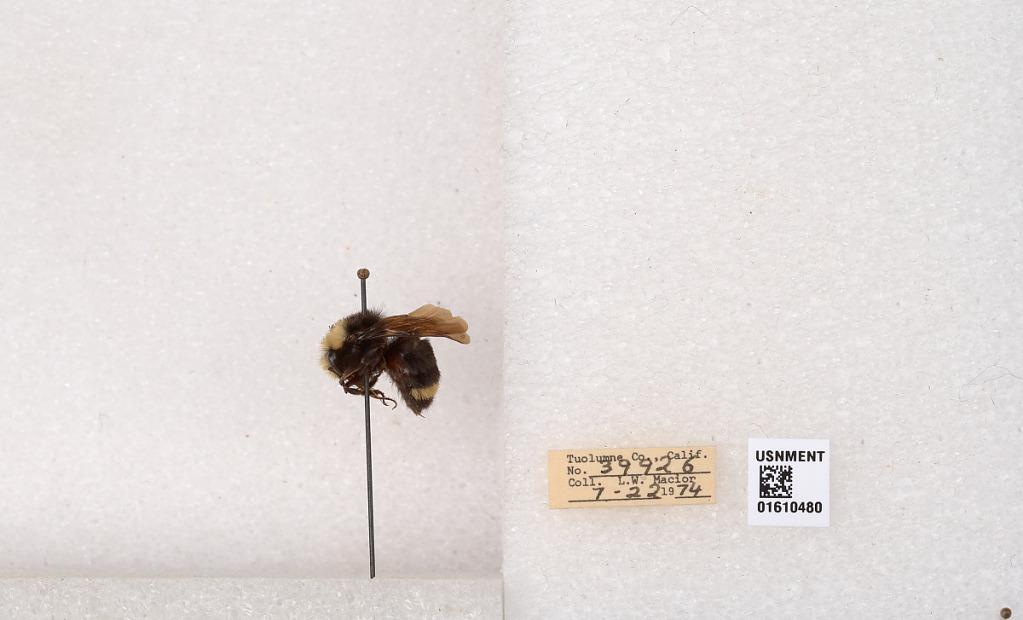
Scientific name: Bombus (Pyrobombus) vosnesenskii Radoszkowski
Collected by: L. Macior
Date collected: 1974-7-22
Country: United States
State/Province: California
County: Tuolumne
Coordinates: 37.9712, -120.228